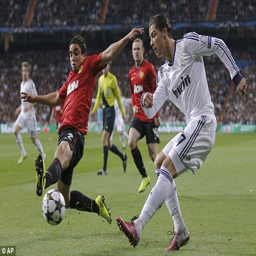
at full stretch : olympic athlete attempts to cross the ball